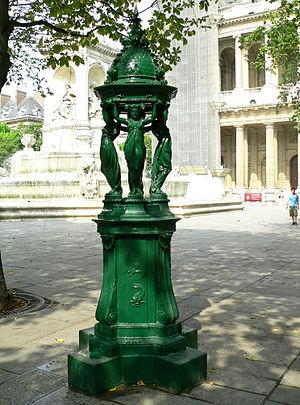
Cette liste recense les fontaines Wallace de Paris : les fontaines Wallace sont des points d'eau potable publics dessinés par Charles-Auguste Lebourg et financés par le philanthrope Richard Wallace à la fin du XIXᵉ siècle. Bien qu'implantées dans de nombreuses villes, c'est dans la capitale française qu'elles sont en plus grand nombre.
Une fontaine est une construction, généralement accompagnée d'un bassin, de laquelle jaillit de l'eau. Une fontaine peut être naturelle, c'est-à-dire alimentée par une source ou faire partie d'un réseau de distribution d'eau, un réseau d’aqueducs, ou un réseau alimenté par des pompes. La fontainerie classique distingue les fontaines des jets d'eau, nappes d'eau et cascades.